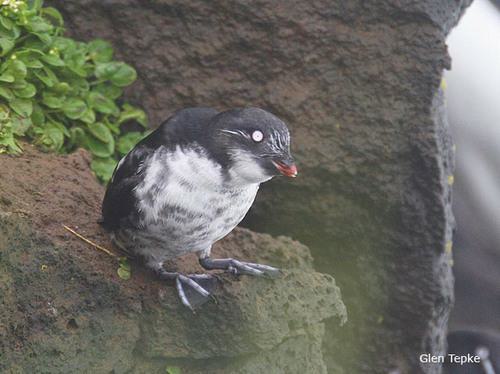
A photo of a least auklet